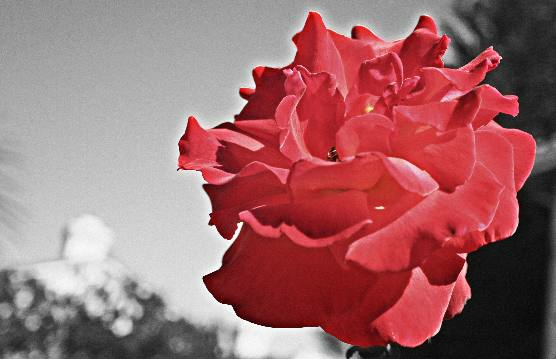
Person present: No